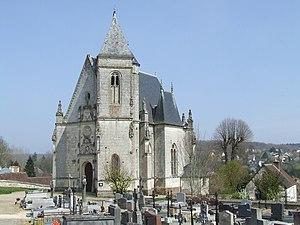
Chapelle Notre-Dame de Pitié, Longny-au-Perche, Orne
La chapelle Notre-Dame-de-Pitié est un édifice catholique située à Longny-au-Perche, en France.
Cet article recense les monuments historiques de l'arrondissement de Mortagne-au-Perche, dans l'Orne, en France.
Longny-au-Perche est une ancienne commune française, située dans le département de l'Orne en région Normandie, devenue le 1ᵉʳ janvier 2016 une commune déléguée au sein de la commune nouvelle de Longny les Villages.